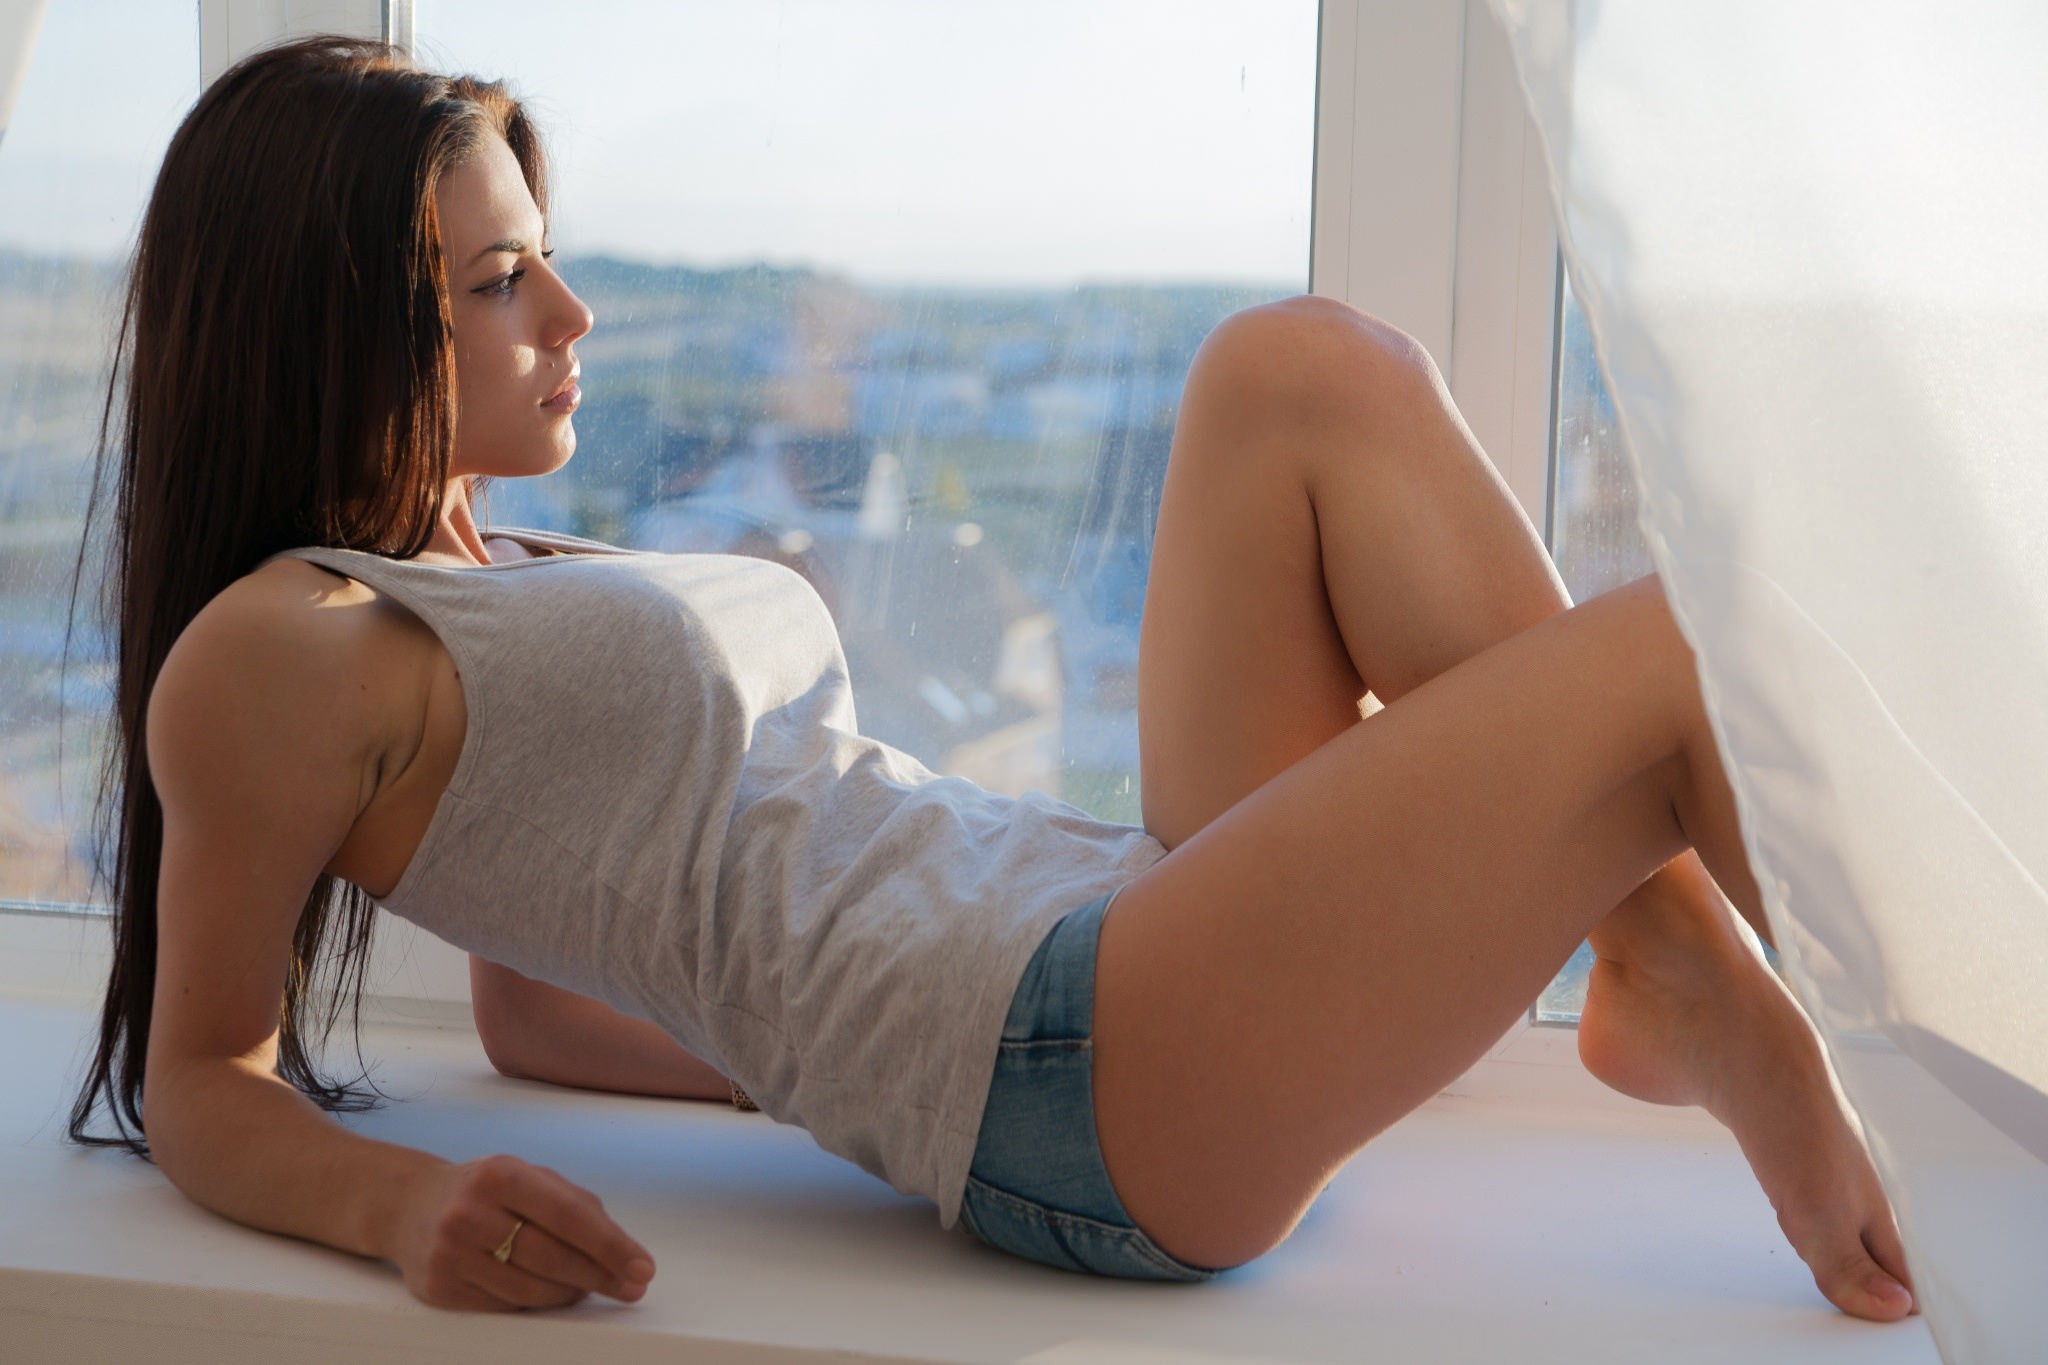
women, lady, model, person, photography, wallpaper, joint, hairstyle, shoulder, leg, comfort, neck, waist, thigh, knee, flash photography, elbow, black hair, sky, sportswear, leisure, abdomen, undergarment, calf, happy, foot, fashion model, long hair, barefoot, human leg, art model, brown hair, trunk, blond, chest, sitting, lingerie, physical fitness, sandal, flooring, toe, bikini, vacation, brassiere, photo shoot, ankle, briefs